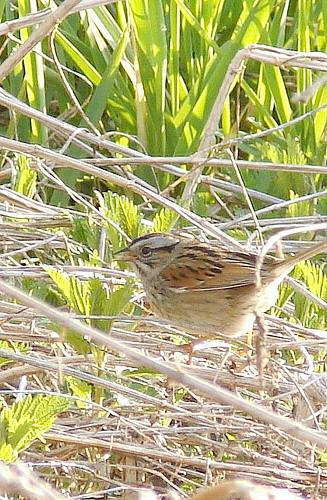
A photo of a clay colored sparrow